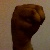
The image shows a hand gesture representing the letter 'M' in Indian Sign Language.